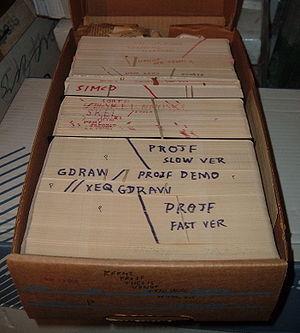
Un fichier informatique est au sens commun, une collection, un ensemble de données numériques réunies sous un même nom, enregistrées sur un support de stockage permanent, appelé mémoire de masse, tel qu'un disque dur, un cédérom, une mémoire flash ou une bande magnétique, et manipulées comme une unité.
En informatique, un fichier texte ou fichier texte brut ou fichier texte simple est un fichier dont le contenu représente uniquement une suite de caractères ; il utilise nécessairement une forme particulière de codage des caractères qui peut être une variante ou une extension du standard local des États-Unis, l'ASCII. Il n'existe aucune définition officielle, et les différentes interprétations de ce qu'est un fichier texte partagent des propriétés essentielles.